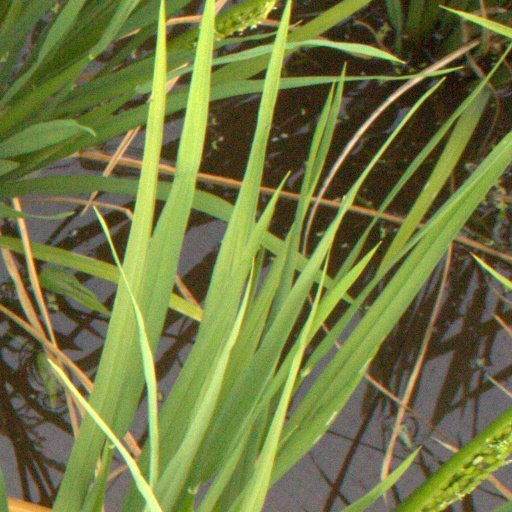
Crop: rice